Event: Nepal Earthquake
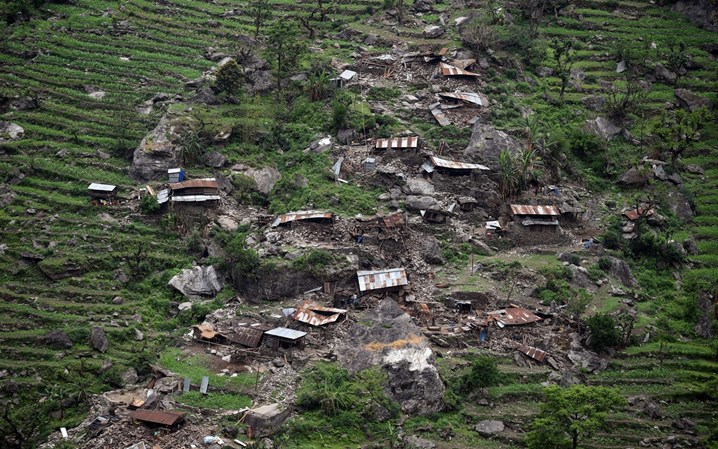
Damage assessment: damage